Abd al-Qays

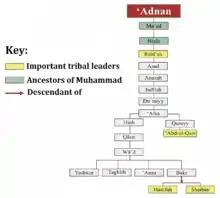
A family tree depicting the ancestry of the Abd al-Qays.

The Abd al-Qays is an ancient Arabian tribe from the Rabi'a branch of the North Arabian tribes. The tribe is from Eastern Arabia. The majority of the Baharna are from the Abd al-Qays tribe, with a significant minority from the cousin tribes of Bakr and Taghlib Ibn Wai’l tribes, which are today known as the Anizah tribe. The majority of the tribe resides today in The Gulf cooperation Council countries, which are Kuwait, Saudi Arabia, Bahrain, Qatar, Oman and the UAE.